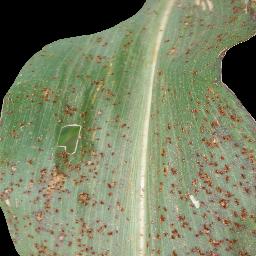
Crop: corn
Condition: (maize)_common_rust